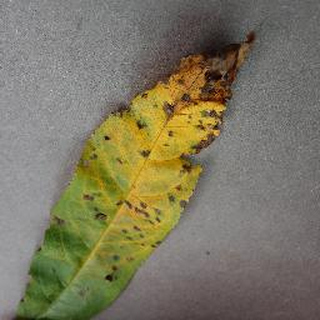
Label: peach_bacterial_spot